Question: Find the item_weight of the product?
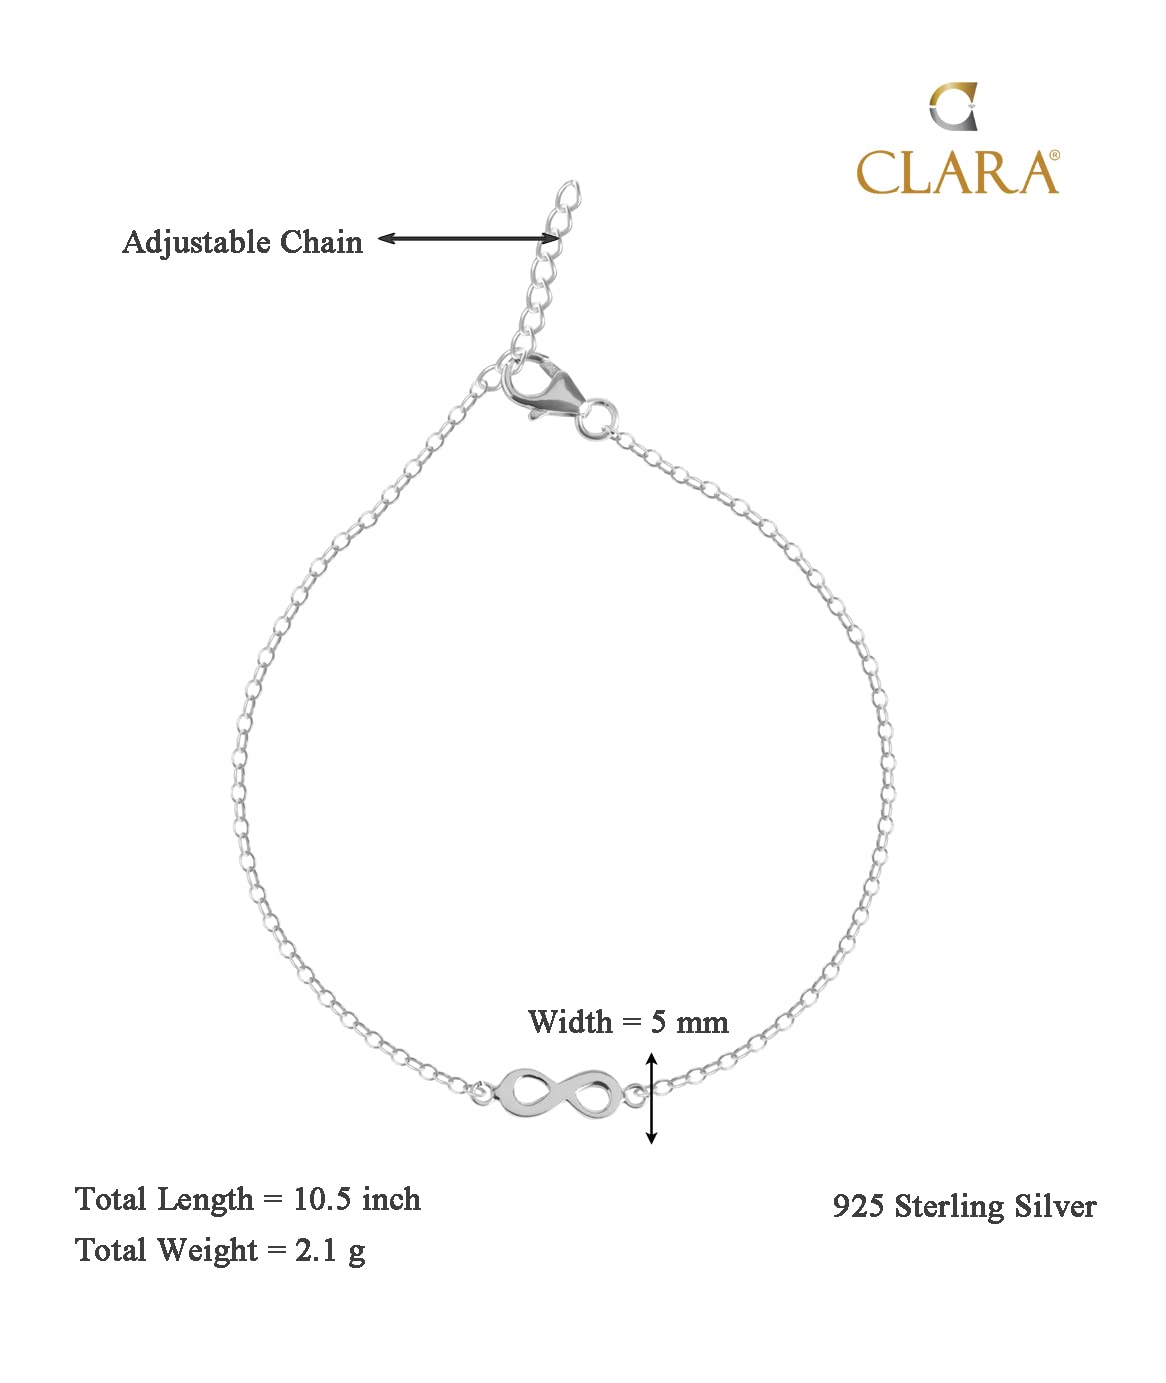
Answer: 2.1 gram